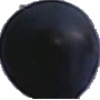
Label: blue_grape